2013 Tour of Flanders for Women

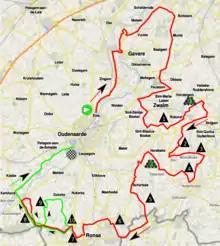
Map of the Tour of Flanders for Women 2013. Final in green.

Standings after 3 of 8 2013 UCI Women's Road World Cup races.